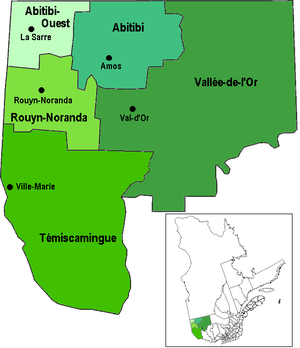
Carte des municipalités régionales de comté de l'Abitibi-Témiscamingue